Zach Cherry

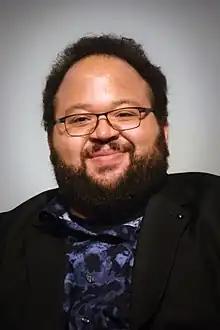
Cherry in 2023

Zach Cherry (born November1, 1987) is an American actor and comedian. He is best known for his roles as Woody Thomas on the Amazon Prime series "Fallout", Klev in the Marvel Cinematic Universe and Dylan George on the Apple TV+ series "Severance", for which he received an Emmy nomination for Outstanding Supporting Actor in a Drama Series in 2025.